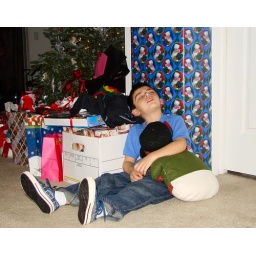
Sleeping boy near a christmas tree with decorations and presents. Dreaming under the tree in a big pile of presents.